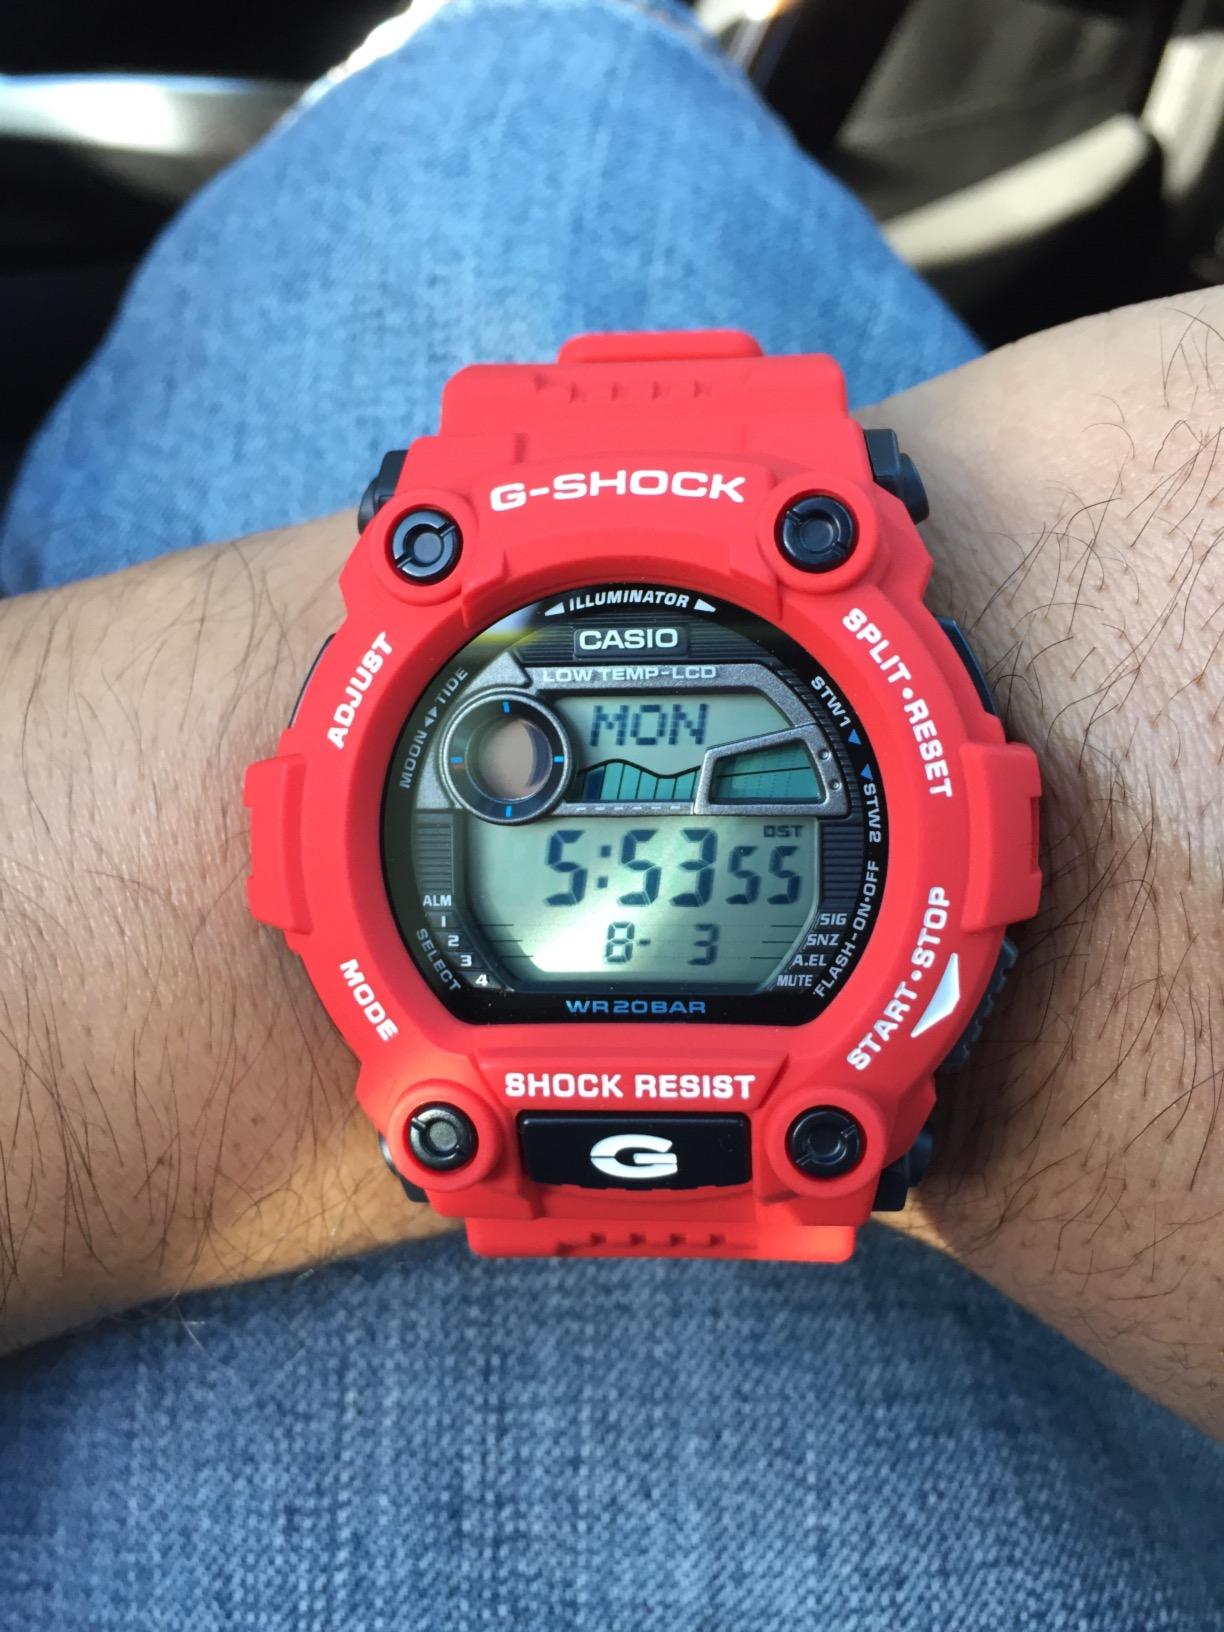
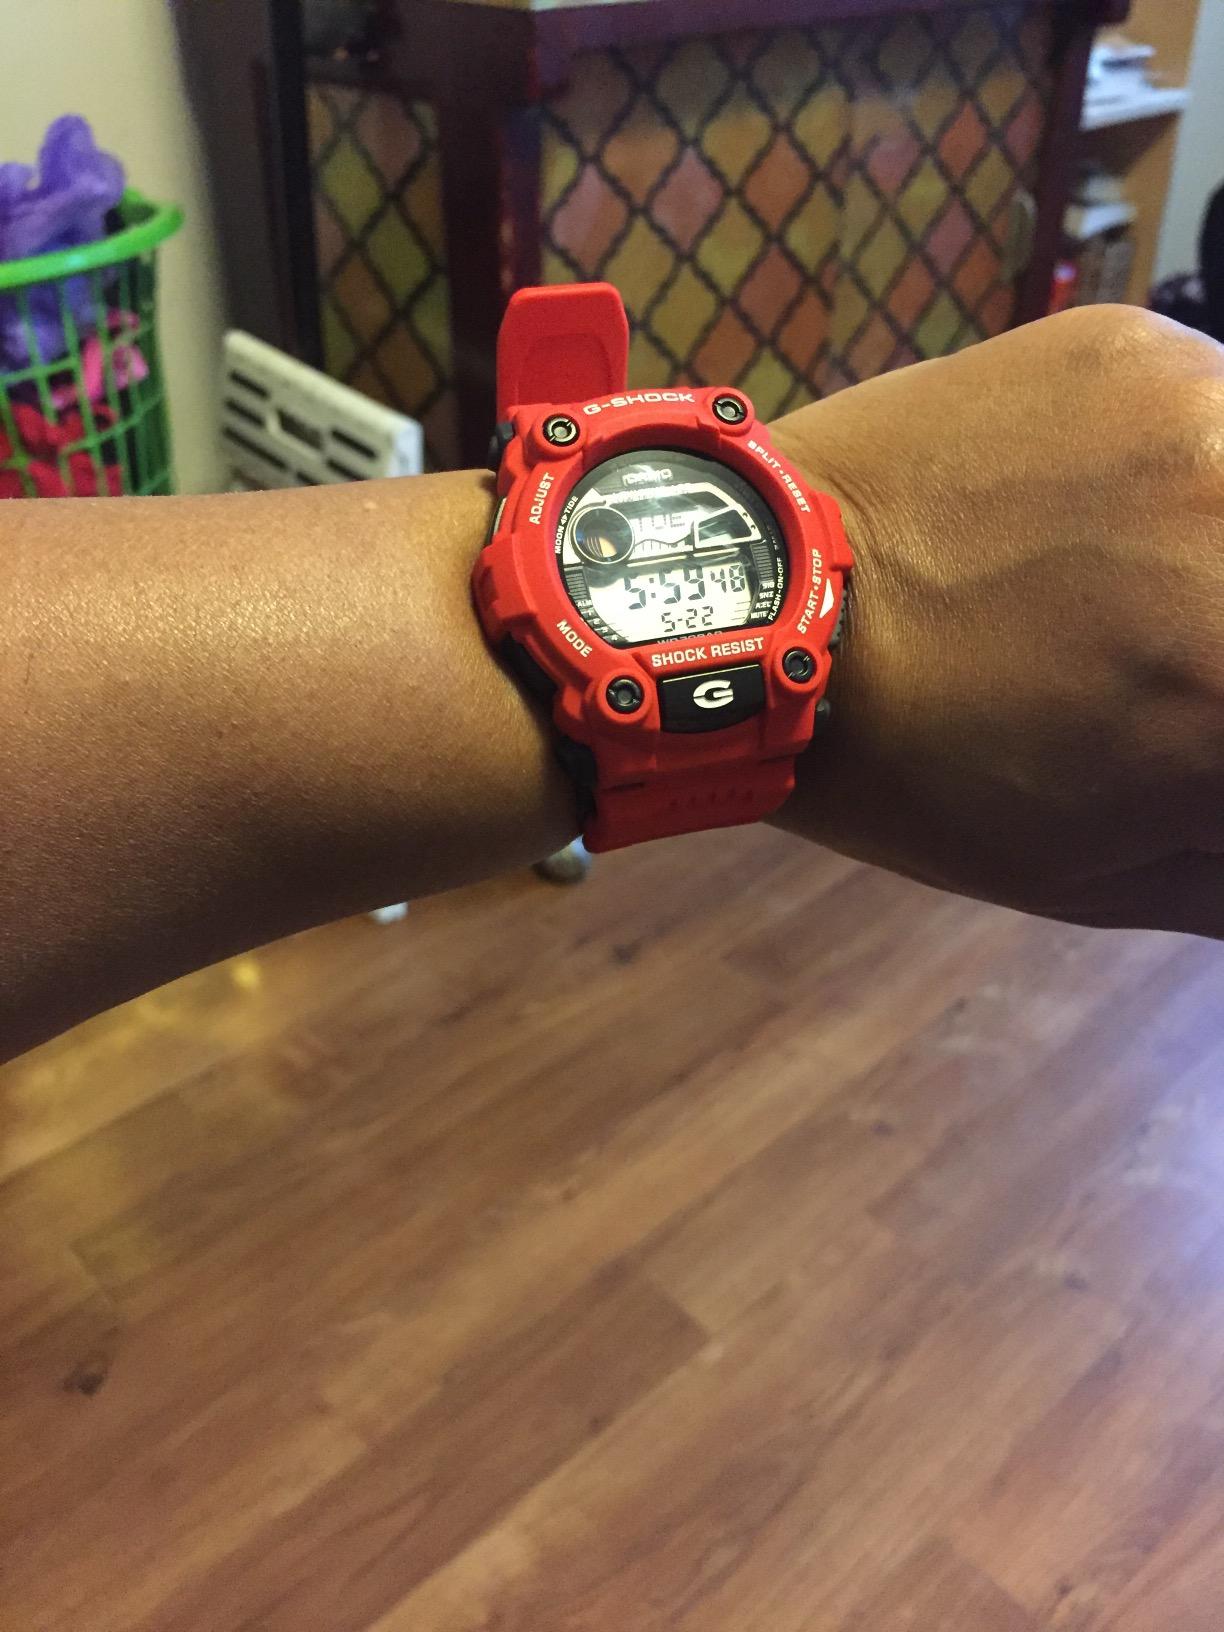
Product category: accessories_watch
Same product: yes